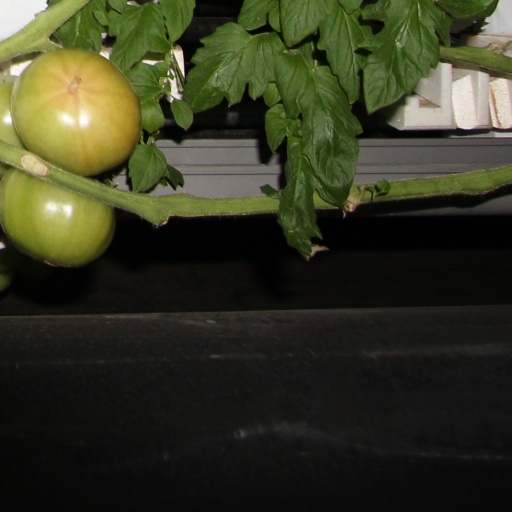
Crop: tomato